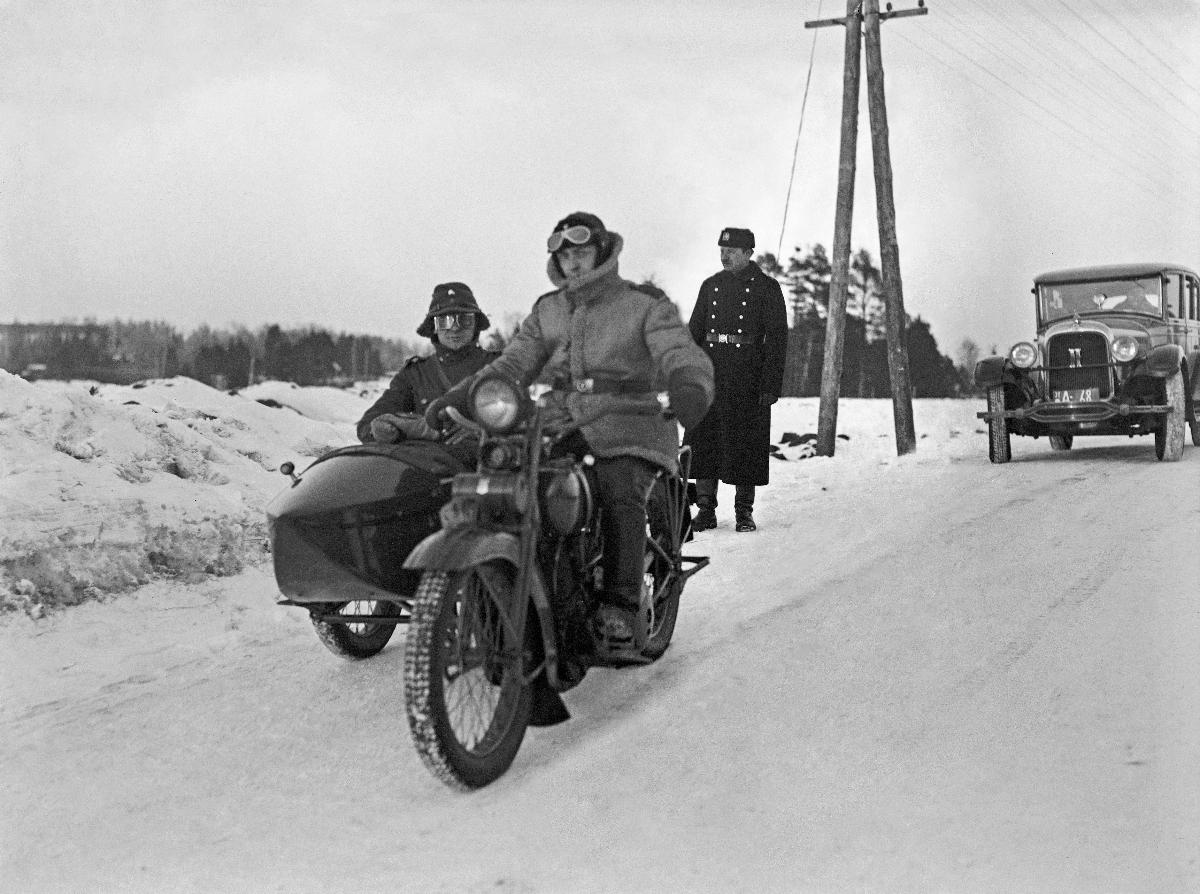
Mäntsälän kapina
Mäntsäläupproret; Mäntsälä rebellion
sisällön kuvaus: Mäntsälän kapina 27.2.-6.3.1932. content description: Mäntsälän rebellion 27.2.-6.3.1932. innehållsbeskrivning: Mäntsäläupproret 27.2.-6.3.1932.
Kuvaaja: Sundström, Hugo, kuvaaja
Vuosi: 1932
Paikka: Suomi
Aiheet: politiikka; äärioikeistolaisuus; lapuanliike; kapinat; suojeluskunnat; HBL; politics; far right; Lapua movement; insurgencies; right-wing extremism; rebellion; civil guard; civil guards; politik; högerextremism; Lapporörelsen; uppror; lapporörelsen; skyddskåren; kravaller; skyddskårer